Jacques Gaillard

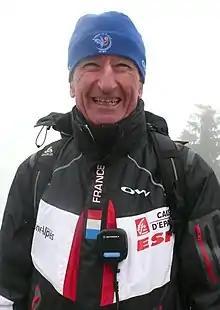
Jacques Gaillard in 2011

Jacques Gaillard (born 16 August 1950) is a French ski jumper. He competed at the 1972 Winter Olympics and the 1976 Winter Olympics.